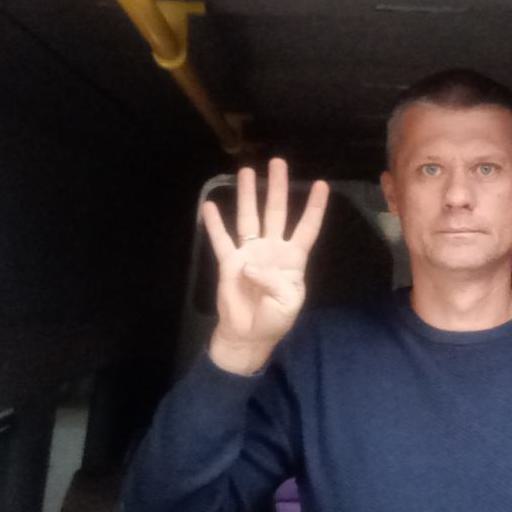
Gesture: four